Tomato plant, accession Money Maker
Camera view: horizontal (90 deg, fisheye); turntable rotation: 150 degrees
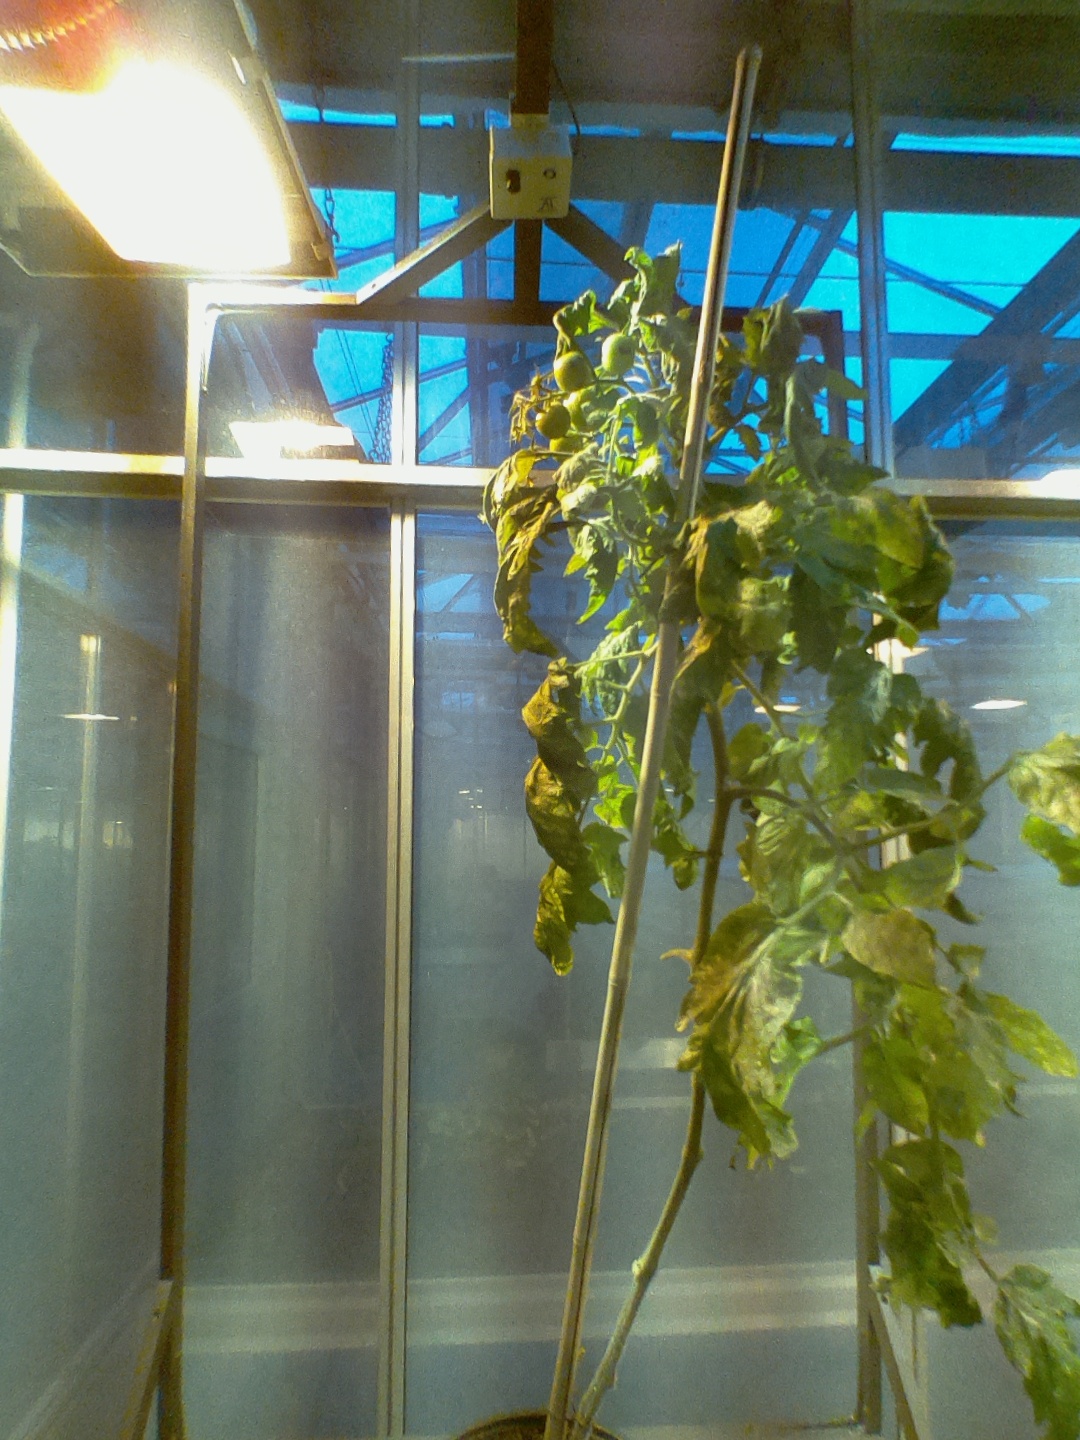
BBCH growth stage 74: 40%-50% of final fruit size